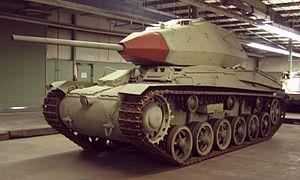
Le Stridsvagn 74 était un char de combat suédois utilisé de 1958 à 1984. C'était une modification du Stridsvagn m/42, un autre char suédois conçu durant la Seconde Guerre mondiale. Le char disposait d'une tourelle entièrement nouvelle avec un canon de 75 mm. Le char pesait 22,5 tonnes et était propulsé par un moteur Scania-Vabis.